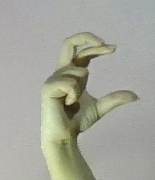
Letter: thal